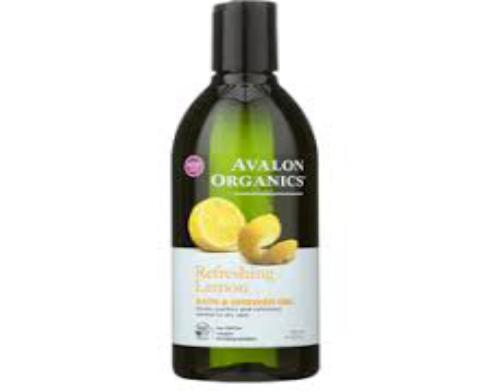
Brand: Avalon Organic Botanicals
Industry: Necessities